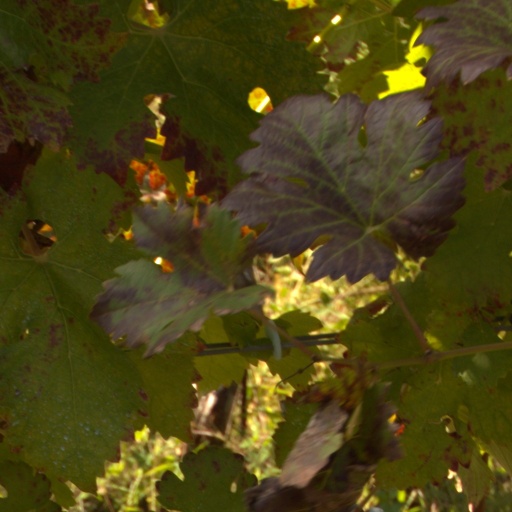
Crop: grape